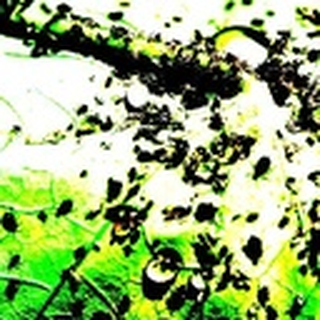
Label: cotton_aphids